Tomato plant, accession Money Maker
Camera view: tilt-top (135 deg); turntable rotation: 0 degrees
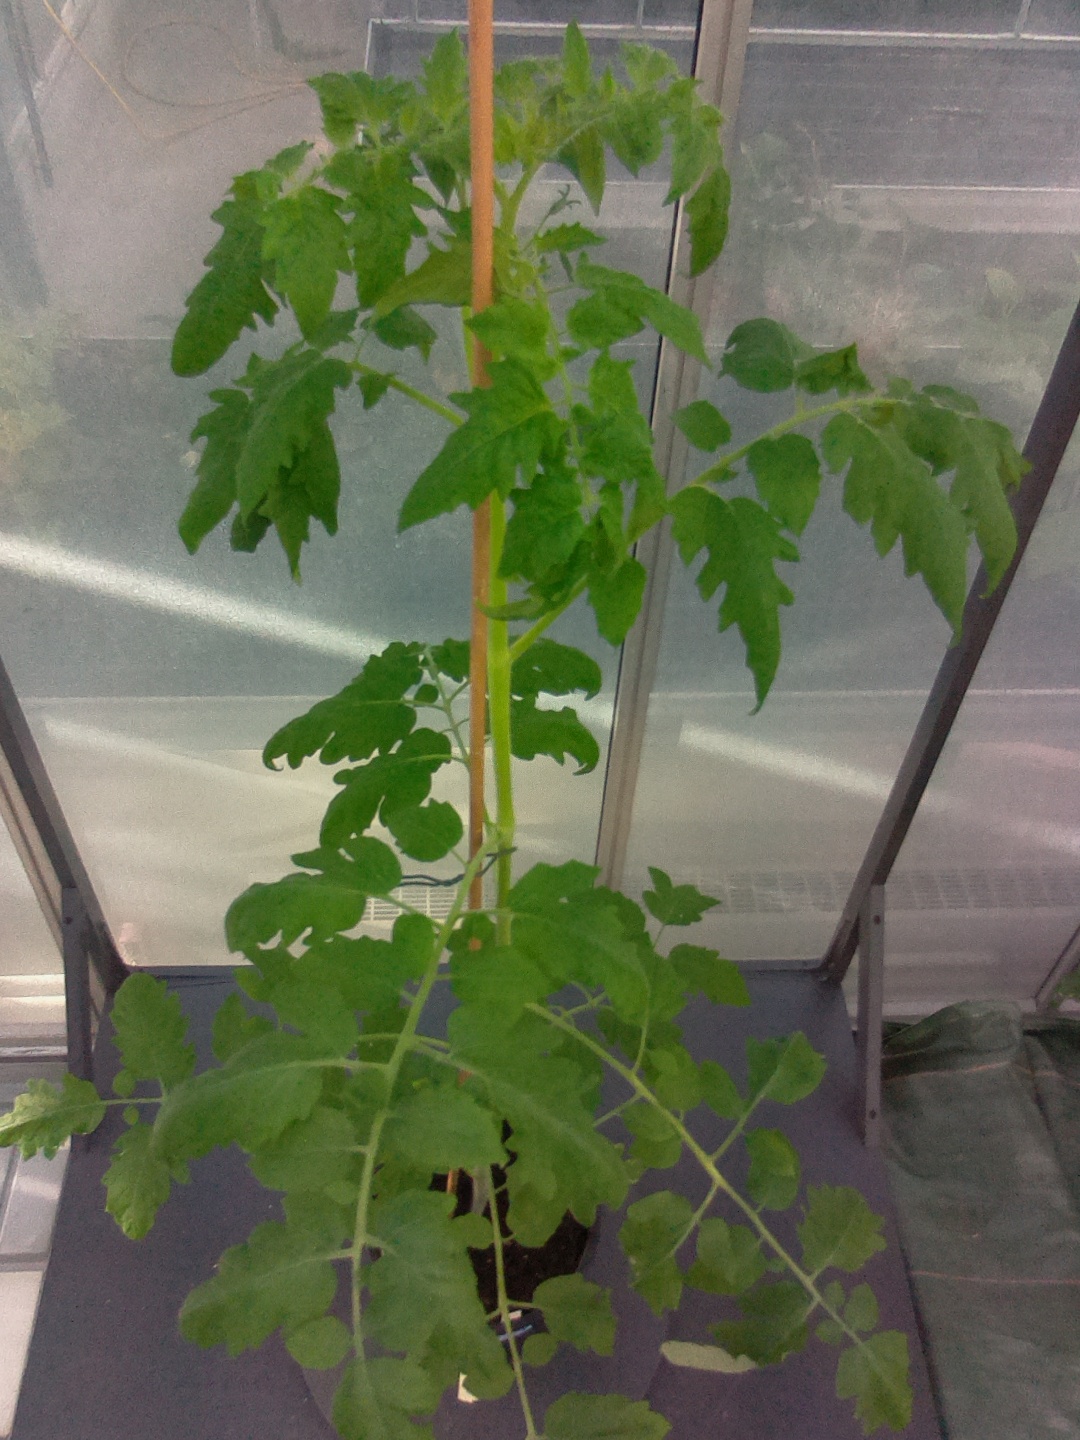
BBCH growth stage 53: 3 inflorescences visible